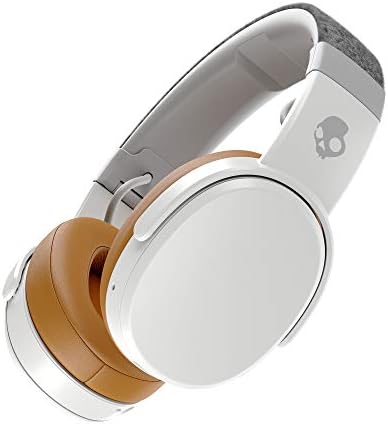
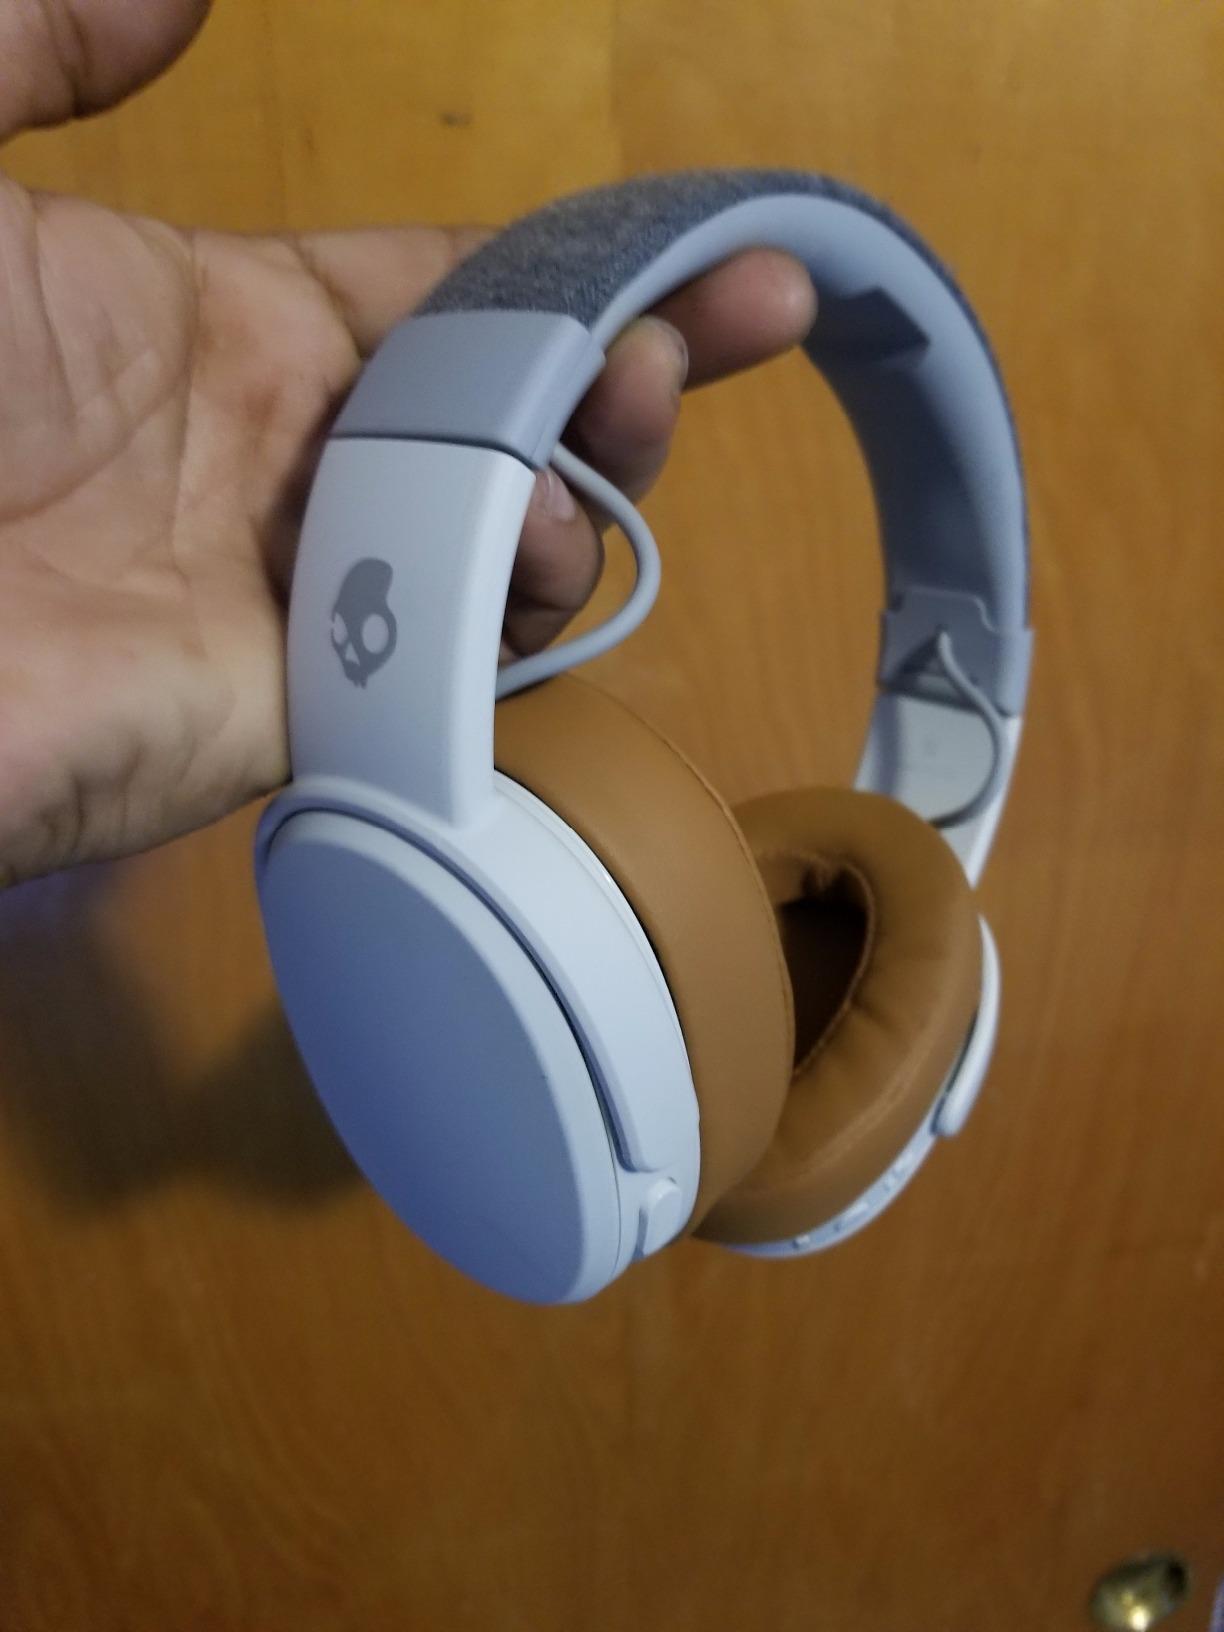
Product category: headphones
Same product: yes